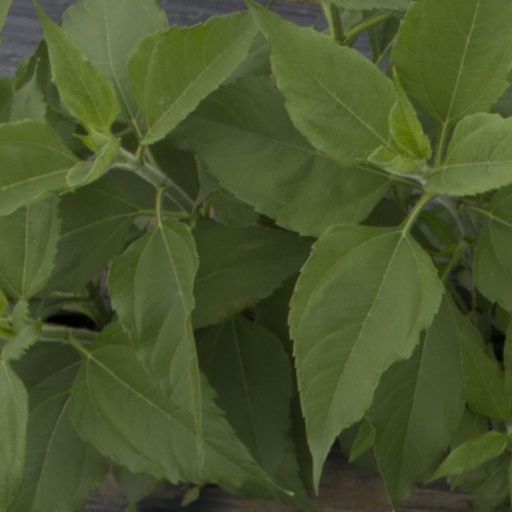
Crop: Jerusalem artichoke